Reinhard Keiser

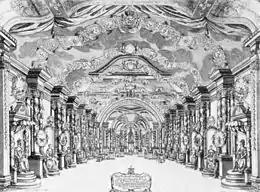
Oper am Gänsemarkt

Keiser would continue as the director probably when things got more stable in the city, maybe in 1710, and he advanced in composing, coming with his own passion music in 1712, which Händel would readily challenge in 1716.